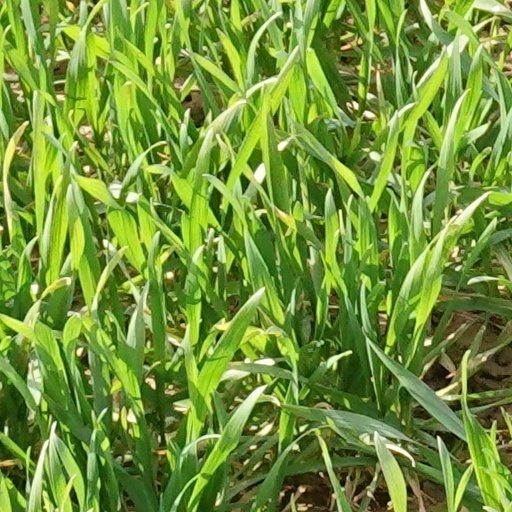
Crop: wheat